Good Morning (Kanye West song)

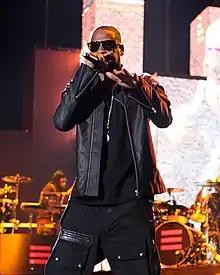
"Good Morning" concludes with additional vocals that are provided by American rapper Jay-Z.

"Good Morning" was the first track that West started working on for "Graduation". Recording sessions primarily took place at Sony Music Studios in New York City and at The Record Plant in Hollywood, California. The track was then mixed at the Chalice Recording Studios in Hollywood, California. According to former GOOD Music recording artist Tony Williams, West first booked a studio in Detroit, Michigan to begin working on the recording in February 2006. He was in Detroit to perform for a pre-game concert held during VH1's Pepsi Smash Super Bowl Bash festivities of Super Bowl XL, when the Seattle Seahawks played against the Pittsburgh Steelers.